Commodore International

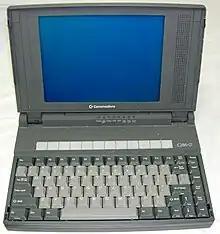
Commodore C286-LT (1990)

As early as 1986, the mainstream press was predicting Commodore's demise, and in 1990 "Computer Gaming World" wrote of its "abysmal record of customer and technical support in the past". Nevertheless, as profits and the stock price began to slide, "The Philadelphia Inquirer's" Top 100 Businesses Annual continued to list several Commodore executives among the highest-paid in the region and the paper documented the company's questionable hiring practices and large bonuses paid to executives amid shareholder discontent.